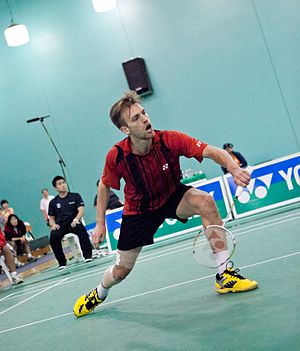
Marc Zwiebler
Marc Zwiebler 2011
Marc Zwiebler er en tysk badmintonspiller. Han har ingen større internationale mesterskabs titler, men har en andenplads fra det norske mesterskab i 2004. Zwiebler var udtaget til at repræsentere Tyskland under Sommer-OL 2008, hvor han røg ud i tredje runde mod Lee Hyun-il fra Sydkorea.